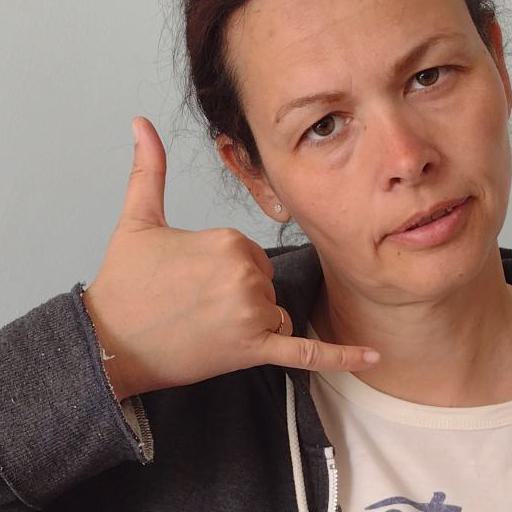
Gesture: call